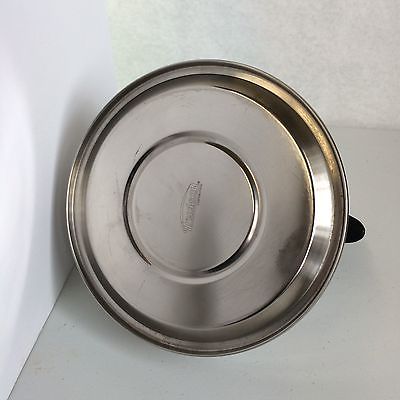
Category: kettle